Westfield London

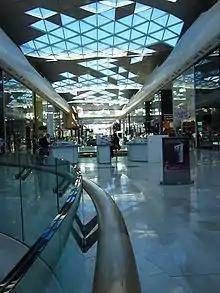
Interior, 2009

The department store John Lewis is the occupant of an 'anchor store' within the extension. Kidzania, a part of the extension, opened in 2015.